Scott Pye

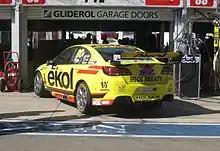
Pye's Holden VF Commodore at the 2013 Clipsal 500 Adelaide

In 2013 he graduated to the International V8 Supercars Championship. driving for Lucas Dumbrell Motorsport in a Holden VF Commodore with sponsorship from Ekol and Hog's Breath Cafe. Pye endured a difficult season, including a heavy crash at Symmons Plains Raceway that caused him to miss the Pukekohe round due to the lack of a spare car.